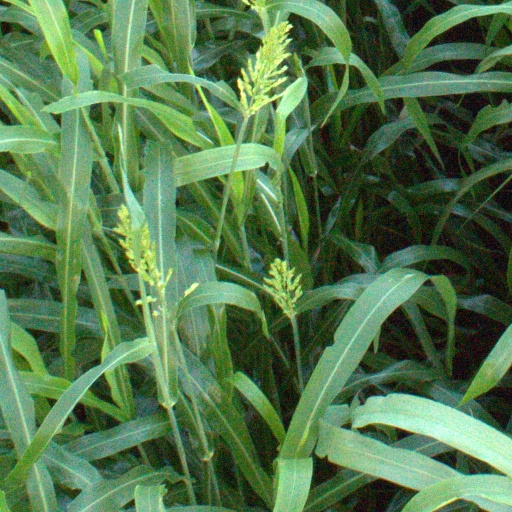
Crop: sorghum